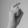
ASL letter: X